Pim Mulier

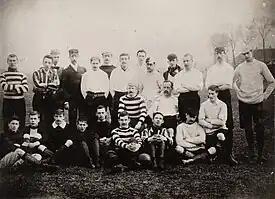
Mulier as captain of the unofficial Dutch national team in a match against Maidstone in 1895.

Mulier became the leader of the club "as a matter of course", and his fellow campaigners called him "meneer" (sir) Mulier. Mulier would later become HFC's honorary president and patron. On 10 April 1894, he was the first player of Koninklijke HFC to play in the then unofficial Netherlands national football team in a friendly match against a ragtag team called Maidstone FC, scoring twice in a 4–3 win. In 1895 he earned a second cap for "bondselftal", as the Dutch national team was called until its official inception in 1905.